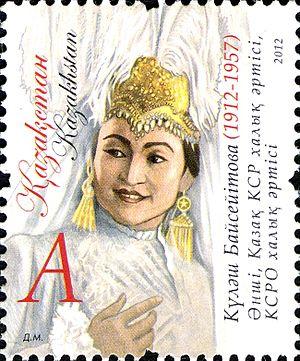
Kulyash Baiseitova est une chanteuse d'opéra kazakh soviétique. Elle est la plus jeune des 13 premières personnes à recevoir le prix de l'artiste du peuple de l'URSS en 1936.